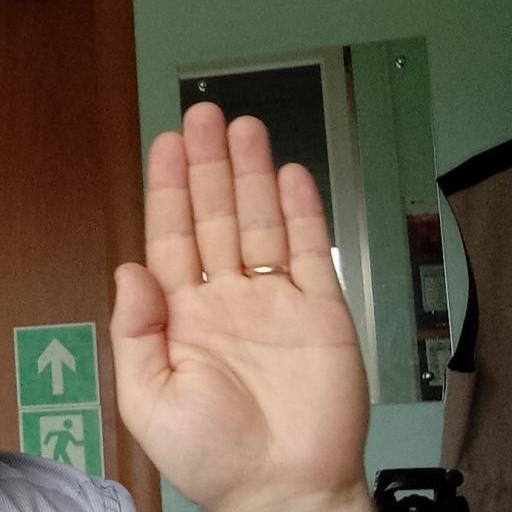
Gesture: stop